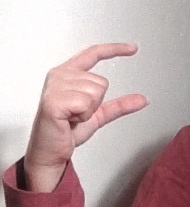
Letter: dal